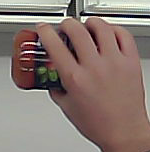
Product: barilla_pomodoro